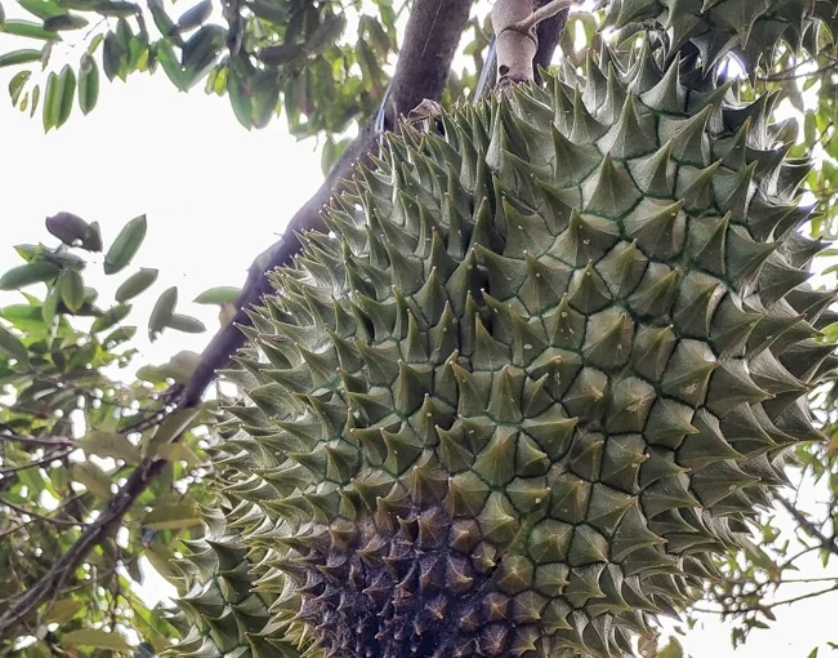
Label: fruit_rot